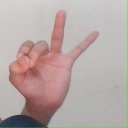
अक्षर: ण